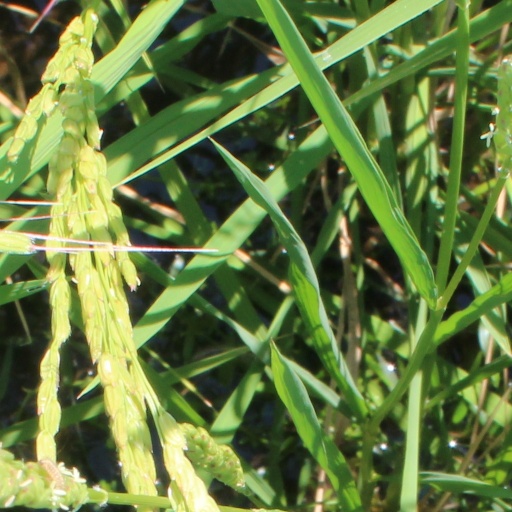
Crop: rice